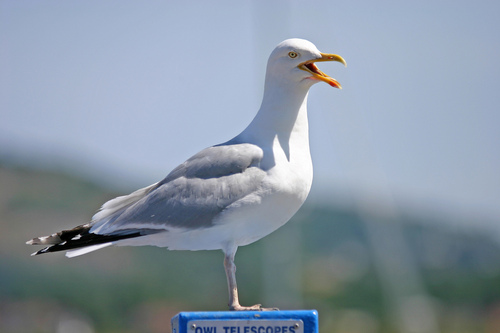
the bird has a curved bill that is yellow as well as a white breast.
this medium bird has an all white body, grey wings, and black tail feathers.
this bird has a white crown, a bright orange bill, and a white belly.
this white bird has a long, curved yellow beak and gray shades along its wings.
a white bird with open bill, yellow eyes and black on the tip of the outer rectrices.
this bird has wings that are grey with a white belly
this is a white bird with light gray wings and a yellow beak with a red dot at the end.
this bird is white with grey and has a long, pointy beak.
this is a white bird with gray wings and a yellow beak with a red dot.
this bird has wings that are grey and has a white belly
Species: Herring Gull